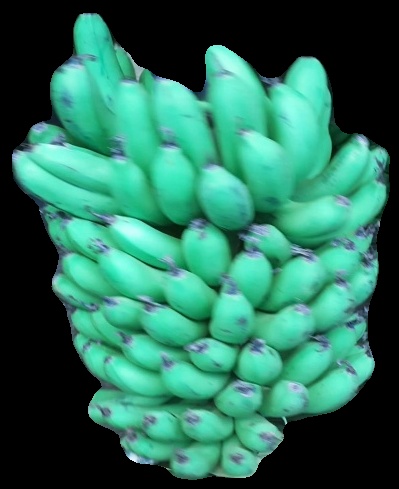
Variety: pachbale
Grade: grade1